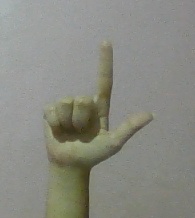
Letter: laam